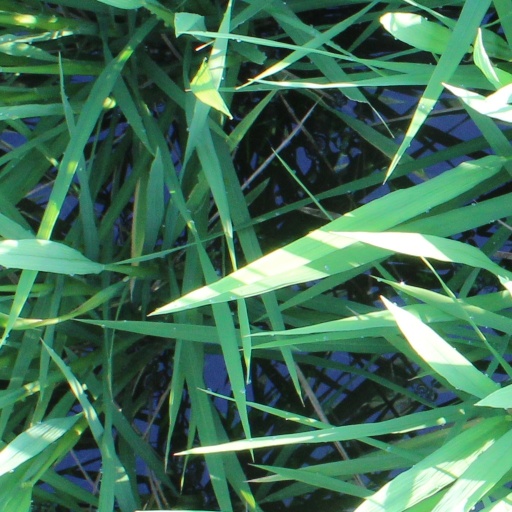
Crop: rice